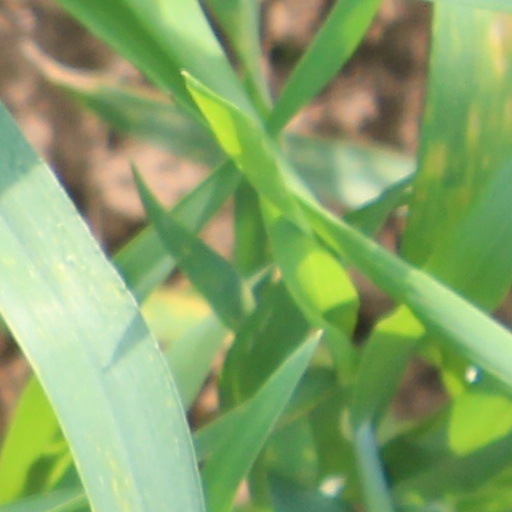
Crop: wheat